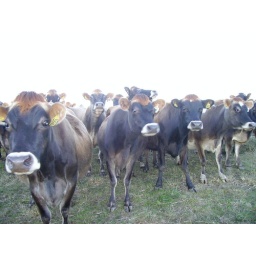
beautiful jersey cows in field opposite my house